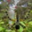
Label: spider